Cincinnati Skywalk

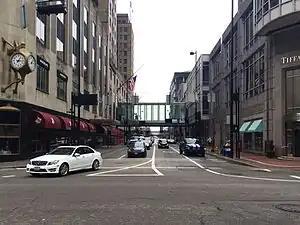

The Cincinnati Skywalk was a series of walkways, primarily indoors and elevated, that allowed pedestrians to traverse downtown Cincinnati, Ohio, United States.